Metropolitan Life North Building

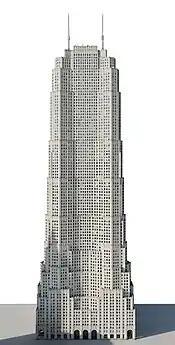
A digital rendering of what the building would have looked like if it was actually built as originally conceived

The original Madison Square Presbyterian Church, designed by Richard M. Upjohn in the Gothic Revival architectural style, was located on Madison Square Park at the southeast corner of East 24th Street and Madison Avenue, and was completed in 1854. The building was acquired by the Metropolitan Life Insurance Company and razed to make way for the 50-story Metropolitan Life Insurance Company Tower, which was briefly the world's tallest building. In exchange, the church received a plot of land on the north side of 24th Street that became the site for Stanford White's 1906 building for the Madison Square Presbyterian Church, sometimes called the "Parkhurst Church" after Reverend Charles Henry Parkhurst.